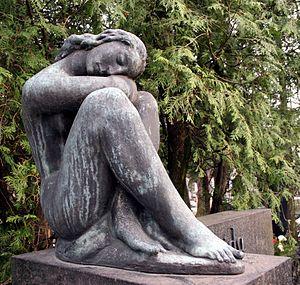
Antun Augustinčić, né le 4 mai 1900 à Klanjec et mort le 10 mai 1979 à Zagreb, est un sculpteur yougoslave. Avec Ivan Meštrović et Frano Kršinić, il est considéré comme l'un des principaux sculpteurs yougoslaves du XXᵉ siècle. Parmi ses œuvres les plus remarquables figurent le Monument de la Paix placé devant le Siège des Nations unies à New York, et la statue du Mineur, devant le siège de l'Organisation internationale du travail à Genève, ou encore le Monument du Yekatit 12 à Addis-Abeba.